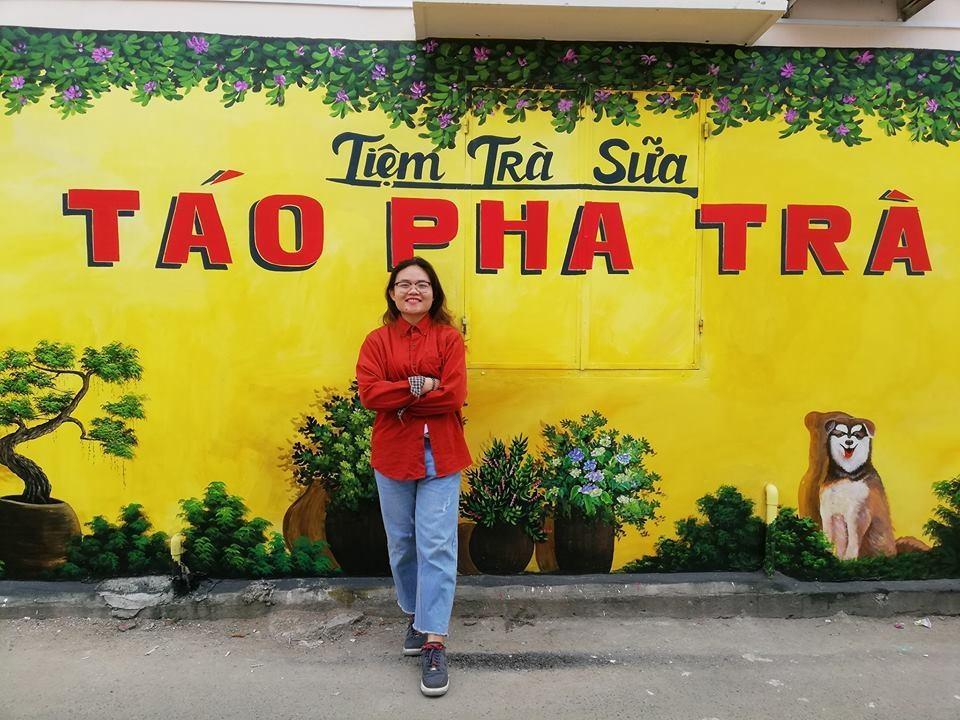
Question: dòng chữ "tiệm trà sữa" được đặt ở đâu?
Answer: dòng chữ "tiệm trà sữa" được đặt ở phía trên chữ "táo pha trà"